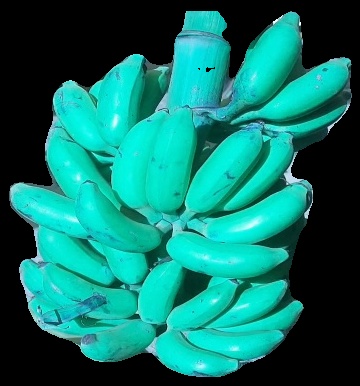
Variety: elakki-bale
Grade: grade3